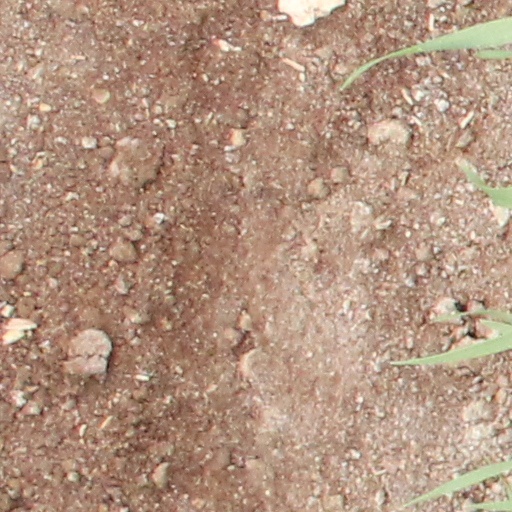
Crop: wheat